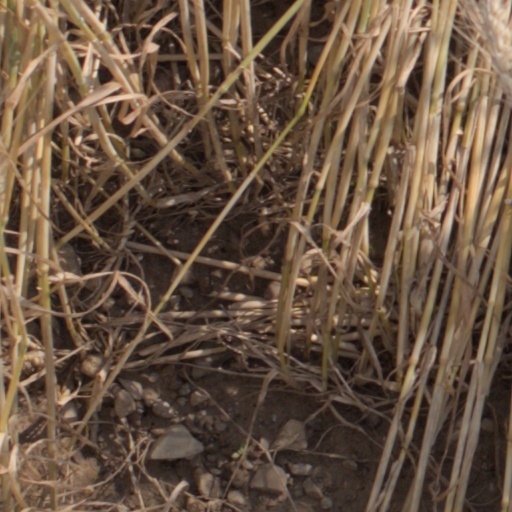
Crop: wheat